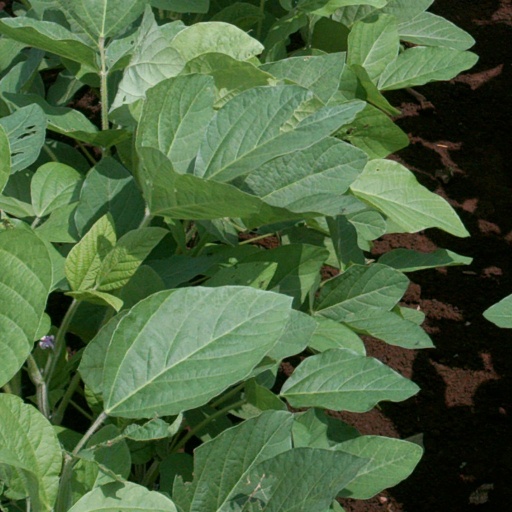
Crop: soybean